Frederick Schwatka

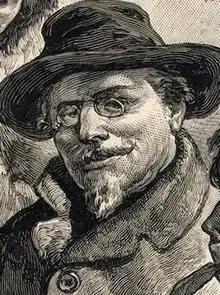
From an 1880 engraving

Frederick Gustavus Schwatka (29 September 1849 – 2 November 1892) was a United States Army lieutenant with degrees in medicine and law, and was a noted explorer of northern Canada and Alaska.